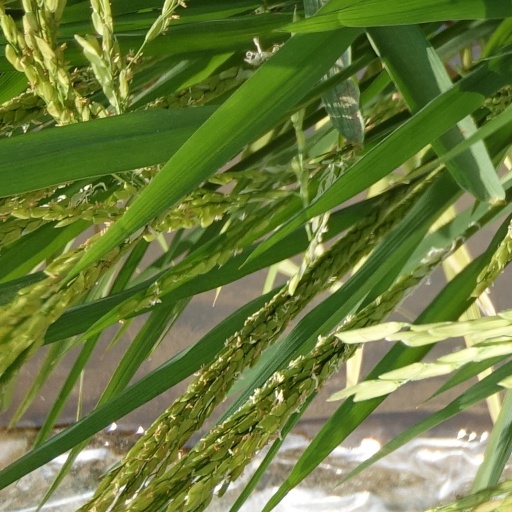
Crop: rice